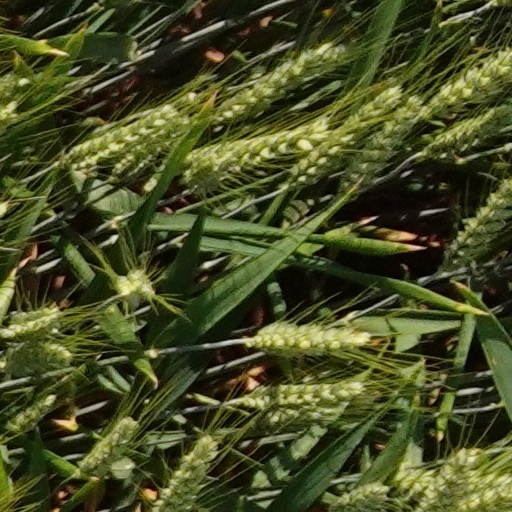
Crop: wheat